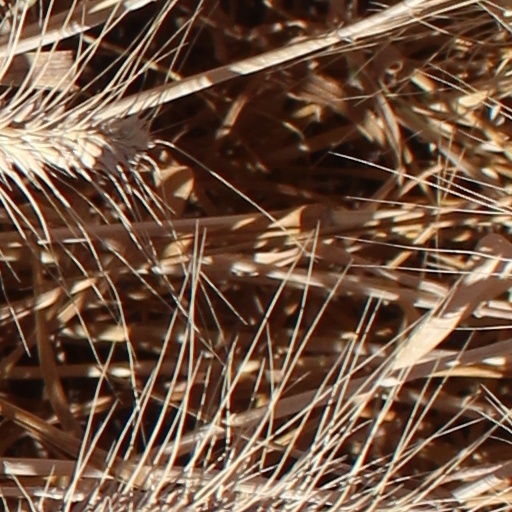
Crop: wheat